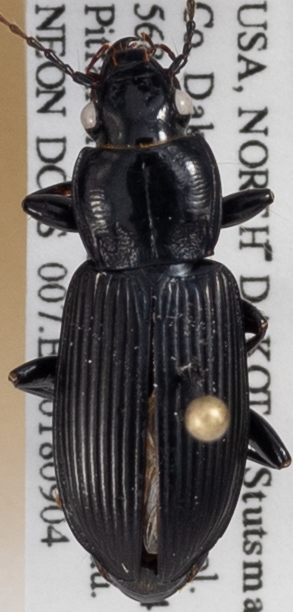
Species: Pterostichus melanarius melanarius
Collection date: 2018-09-04
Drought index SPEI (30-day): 0.03
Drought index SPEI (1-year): -0.142
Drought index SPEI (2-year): -0.492